1945 British victory parade in Berlin

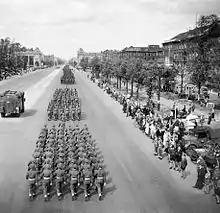
Three column of British troops marching down the Charlottenburg Chaussee in Berlin

The 1945 British victory parade in Berlin was a military parade held by the British Army on 21 July 1945 in Berlin, the capital of the then-defeated Germany. It took place on Charlottenburger Chaussee, which is west of Brandenburg Gate. The parade took place a month after the Moscow Victory Parade of 1945 and over six weeks before the Berlin Victory Parade. It was attended by Winston Churchill in his position as Prime Minister of the United Kingdom and Field Marshal Bernard Montgomery, Commander-in-Chief of the 21st Army Group. Clement Attlee, who was Leader of the Labour Party at the time and succeeded Churchill 5 days later, also attended. The parade occurred during the Potsdam Conference which had begun 4 days earlier with the participation of Churchill, Soviet General Secretary Joseph Stalin and President Harry S. Truman.